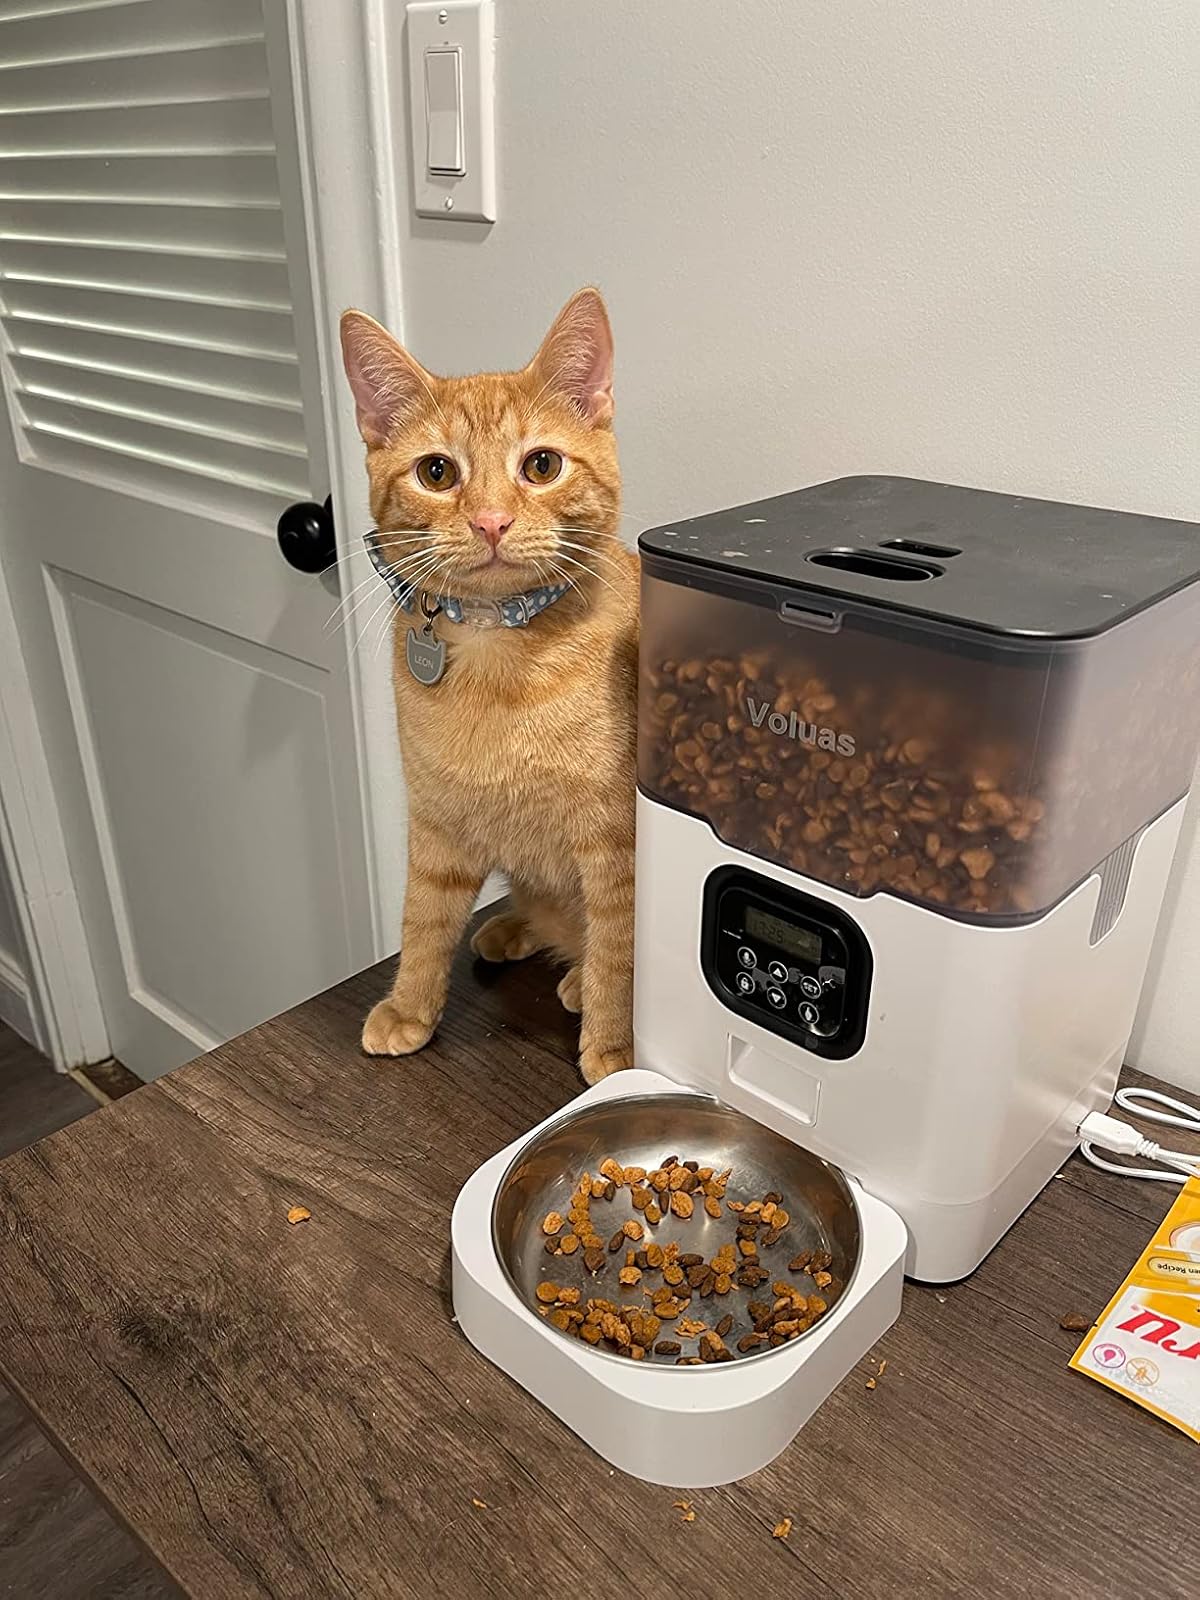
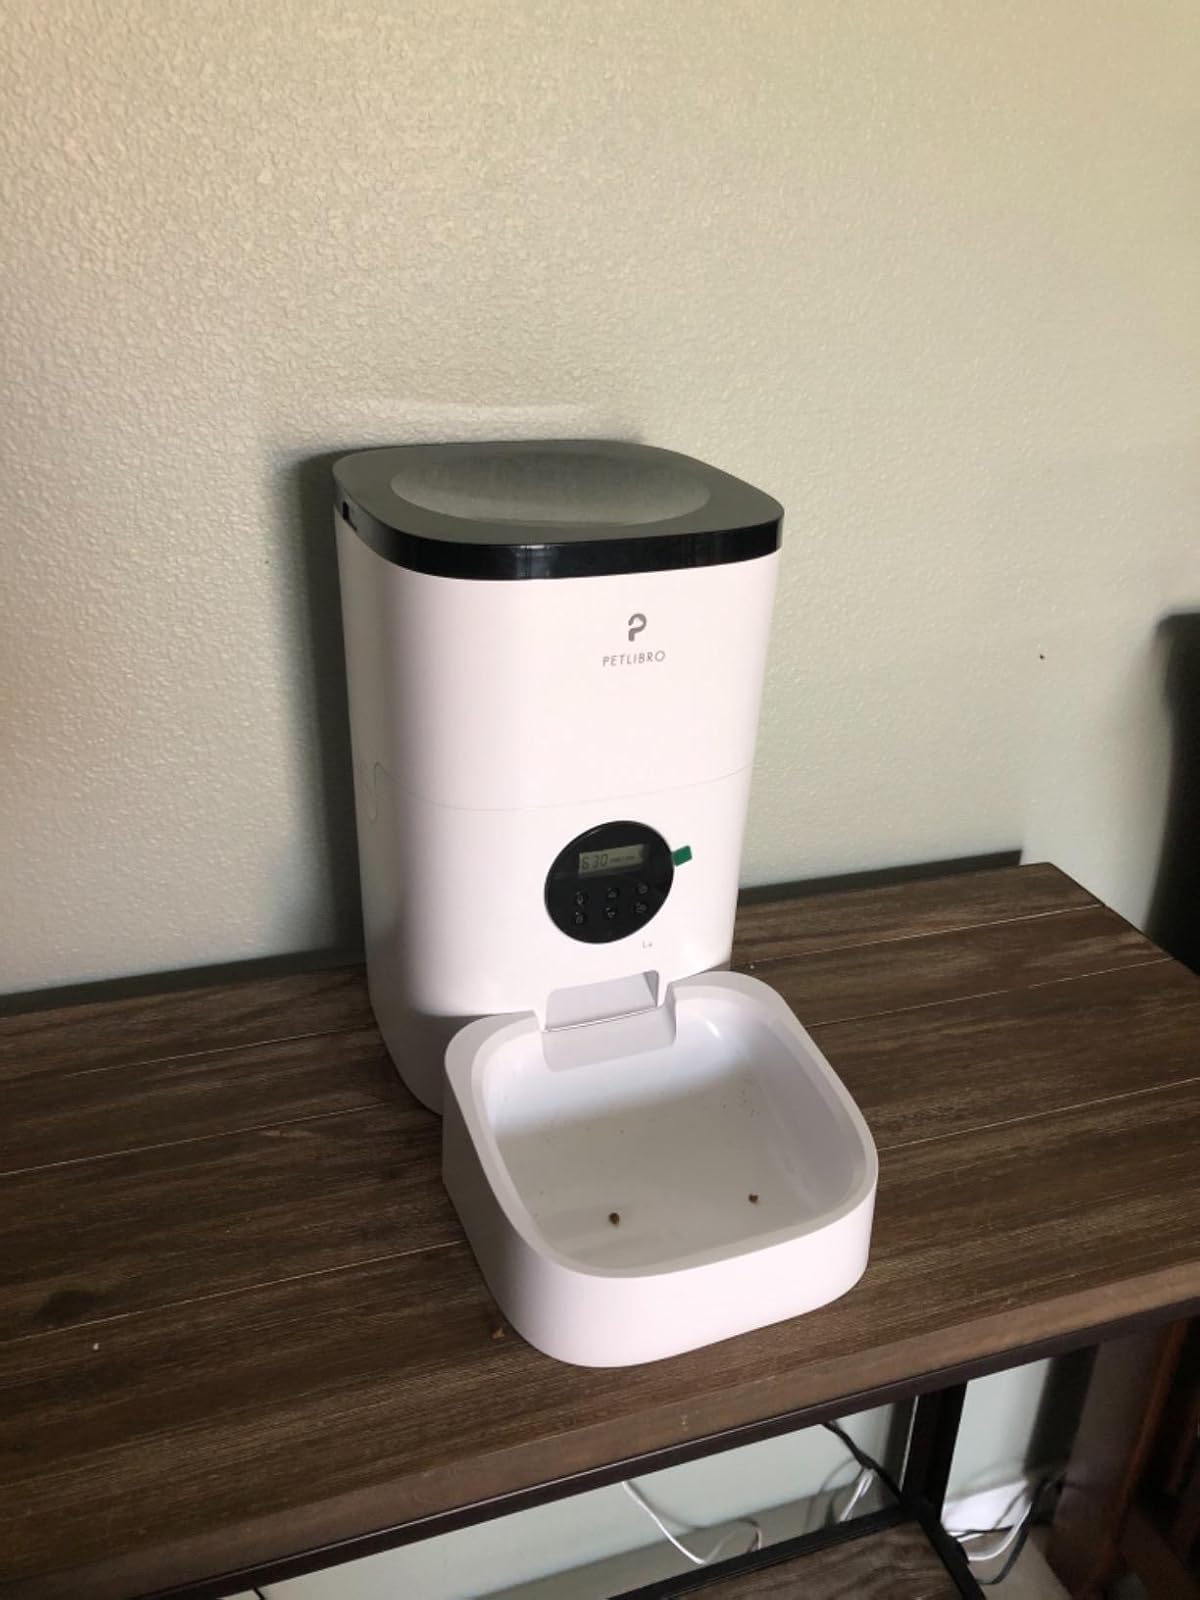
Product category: items_feeder
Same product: no